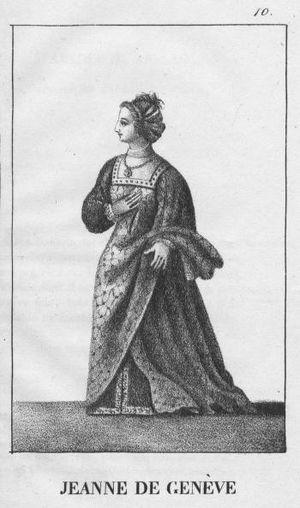
Jeanne de Genève, née vers 1050 et morte vers 1095, est une princesse issue de la maison de Genève et devient par mariage comtesse de Savoie.
Cet article présente, par ordre chronologique de naissance, les principales personnalités féminines ayant appartenu à la Maison de Savoie, par naissance ou par mariage.